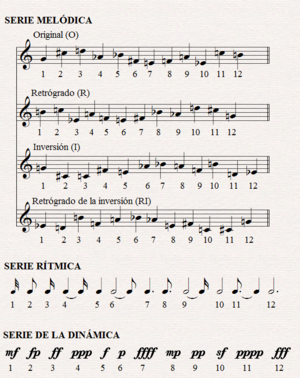
Serialisme
Eksempel på serialisme med variationer over temaet
Serialisme eller seriel teknik er et musikbegreb som bruges om en kompositionsteknik der bruger rækker og variationer af disse rækker for at bestemme de musikalske elementer i kompositionen.